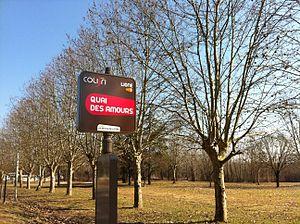
Thil est une commune française située dans le département de l'Ain en région Auvergne-Rhône-Alpes, à environ 20 kilomètres de Lyon. Elle fait partie de l'unité urbaine de Lyon. Ses habitants sont appelés les Thilois.